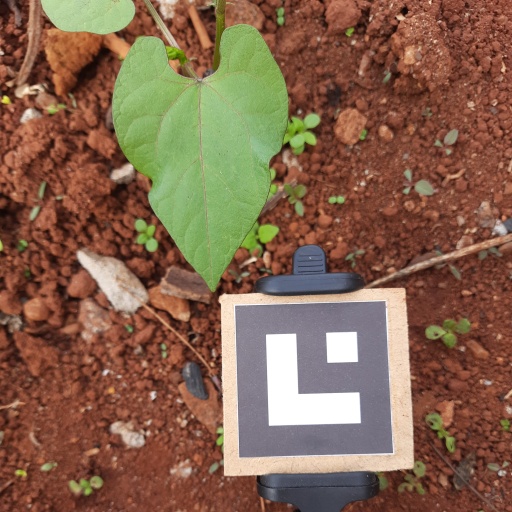
Observations: wavy surface, no eating holes, under cloudy sky